András Schäfer

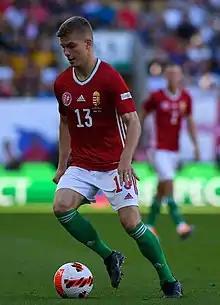
Schäfer with Hungary in 2022.

András Schäfer (born 13 April 1999) is a Hungarian professional footballer who plays as a central midfielder for Bundesliga club Union Berlin and the Hungary national team.